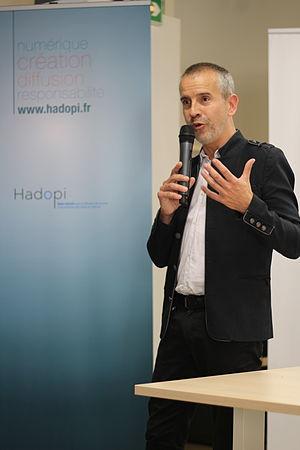
Eric Walter Hadopi 2014
Éric Walter est un haut fonctionnaire français, né le 22 octobre 1961 à Paris. Il fut du 1ᵉʳ mars 2010 au 1ᵉʳ aout 2015 secrétaire général de la Haute Autorité pour la diffusion des œuvres et la protection des droits sur internet.